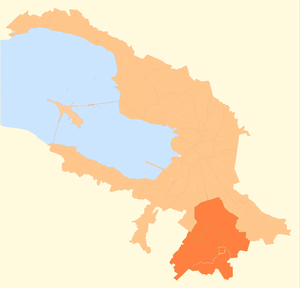
Administrativ inddeling af Sankt Petersborg / Pusjkinskij rajon
Den føderale by Sankt Petersborg i Rusland er administrativt inddelt i 18 rajoner, der igen er opdelt i 111 bydele: 81 bymæssige okruger, 9 byer og 21 landsbybebyggelser.